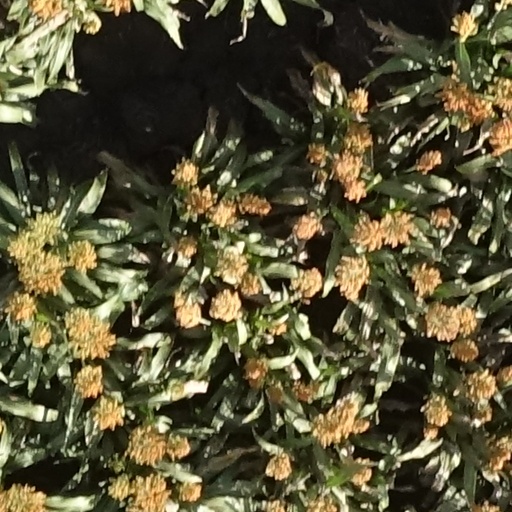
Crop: sorghum